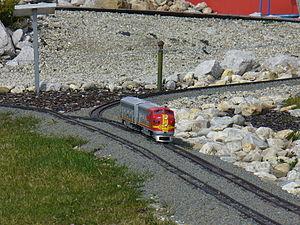
Parc miniature , à Ostrava. Maquette d'un train ""Santa Fe""."